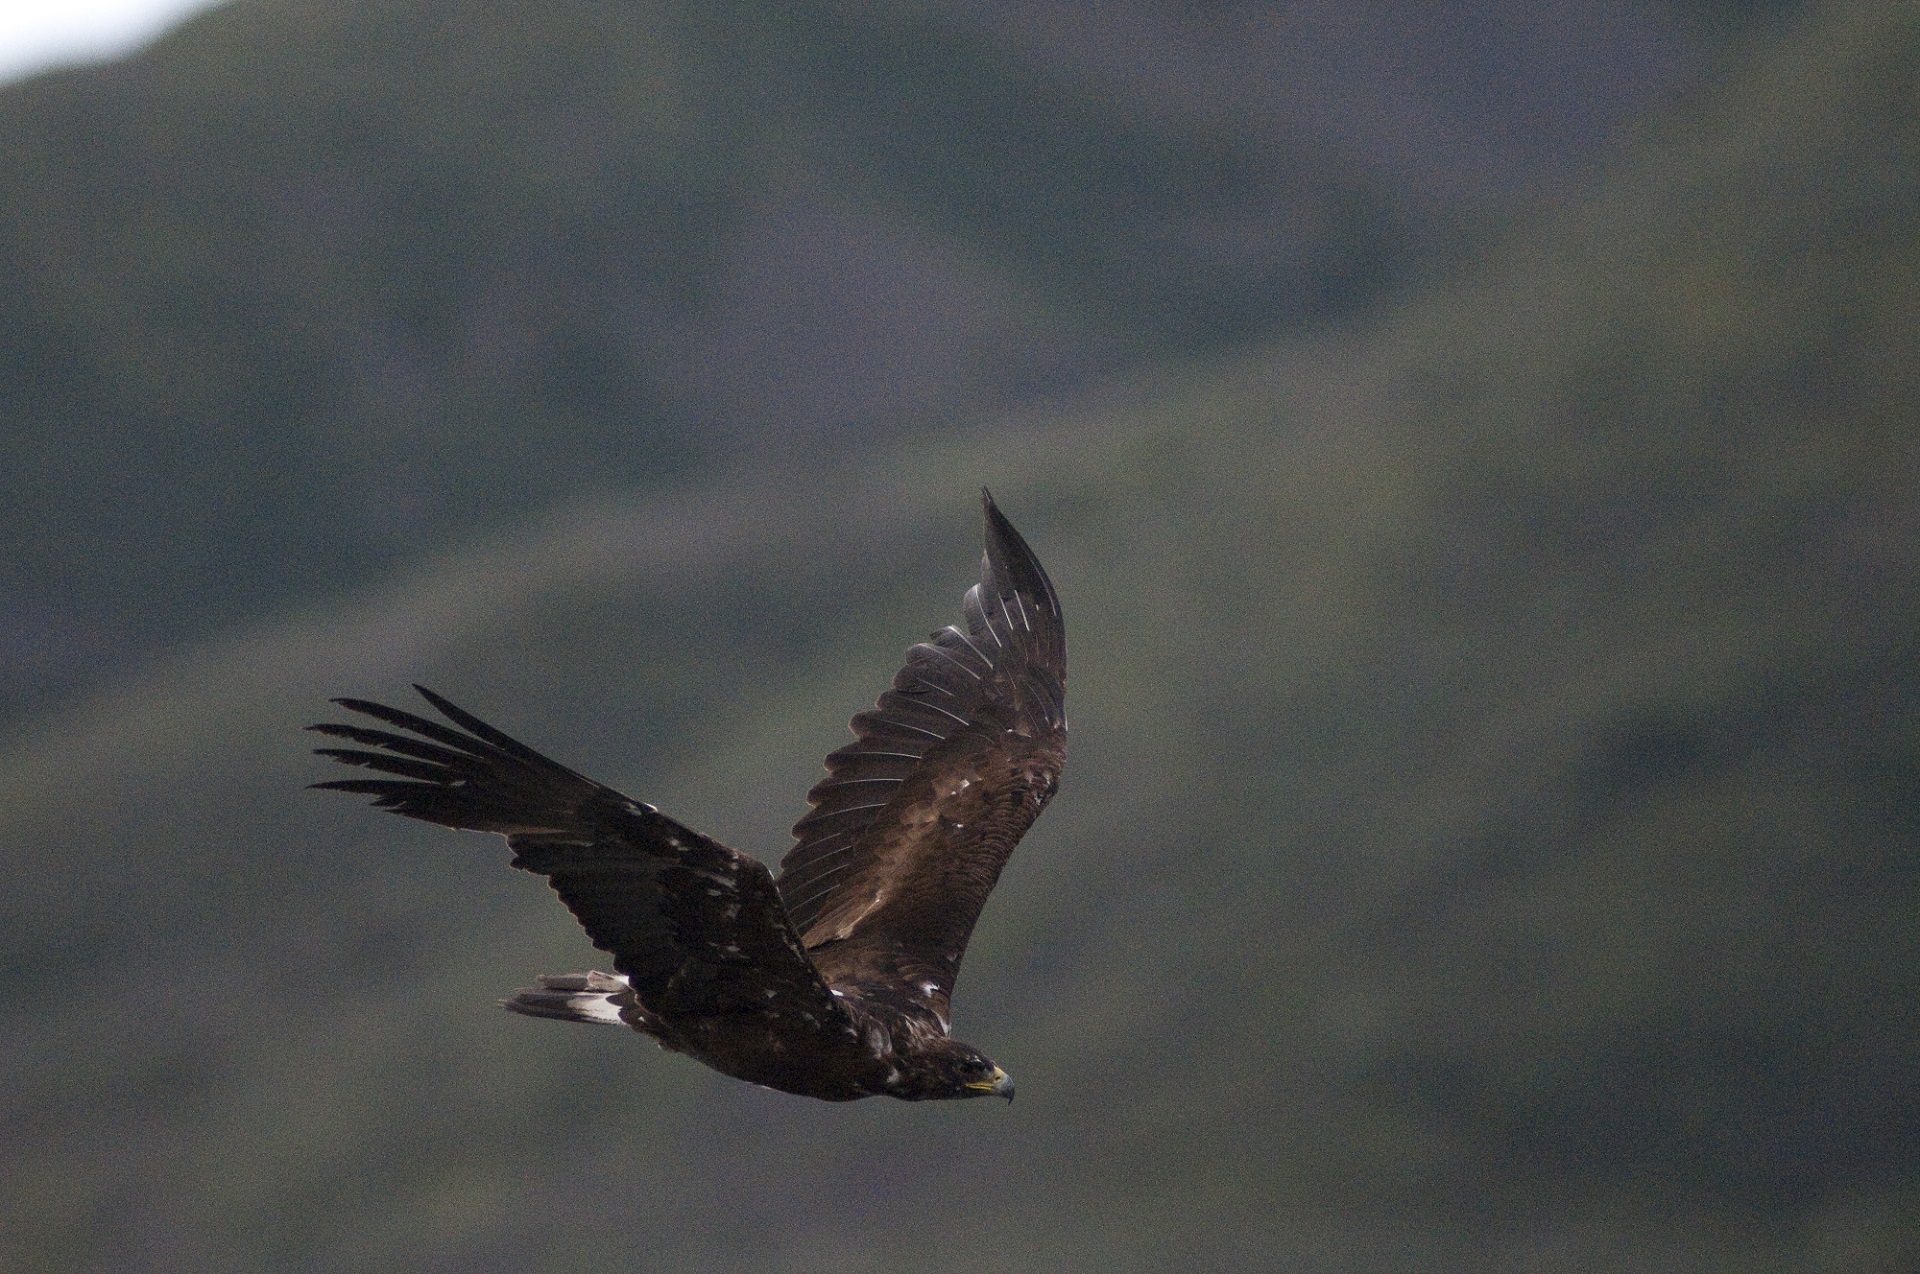
nature, bird, wing, sky, flying, wildlife, wild, beak, flight, eagle, predator, fauna, raptor, majestic, bird of prey, wings, vertebrate, buzzard, golden eagle, accipitriformes